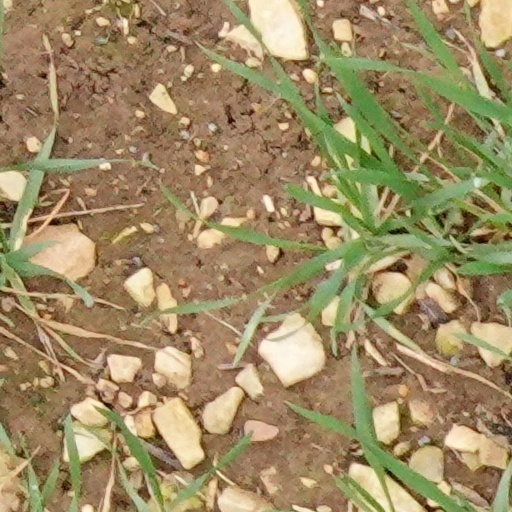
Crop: wheat